The Squatter's Daughter (play)

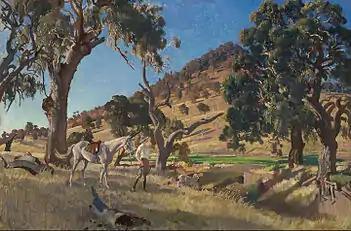
George Washington Lambert, "The Squatter's Daughter", 1923, National Gallery of Australia

The play helped popularise the archetype of the "squatter's daughter", the feisty woman of the Australian bush. This character appeared in many subsequent Australian books, plays, films and TV shows, including "The Picture Show Man" (1977) and "McLeod's Daughters" (2001-2009).